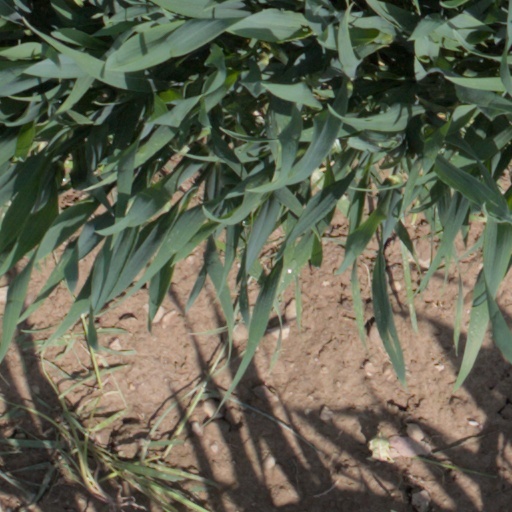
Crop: wheat